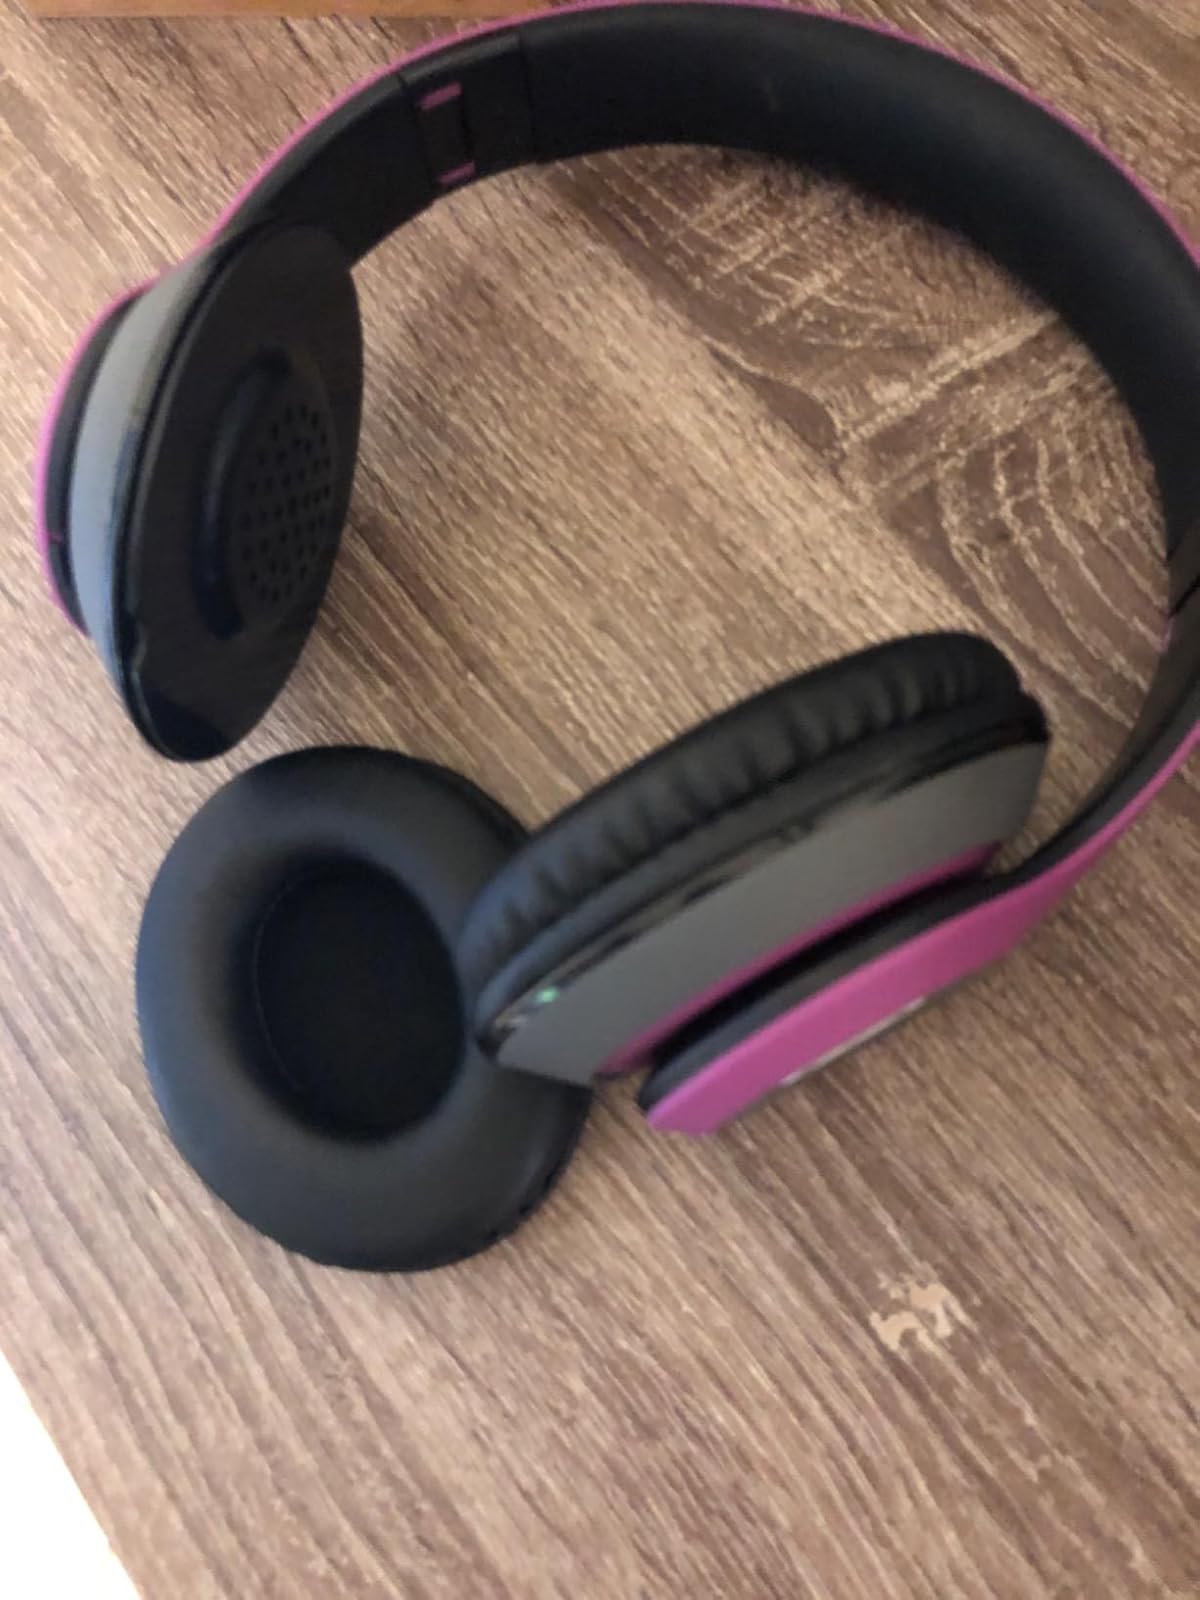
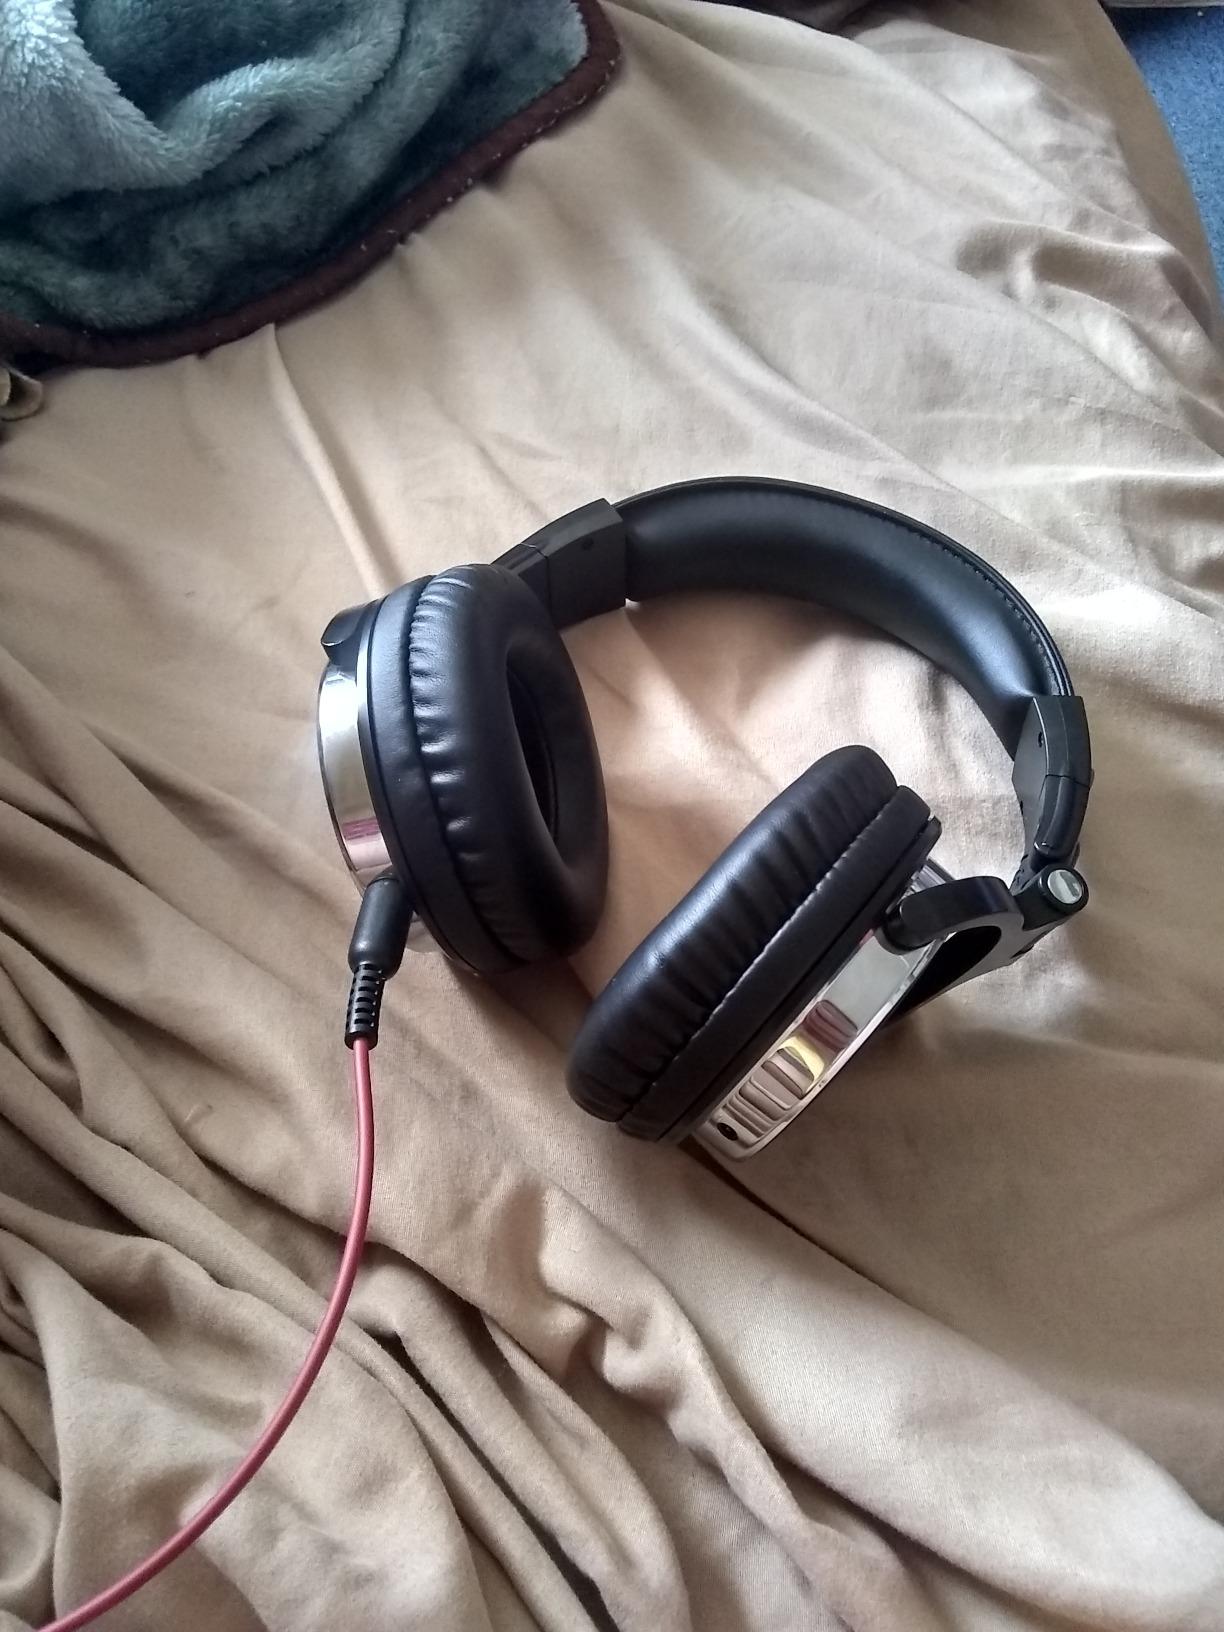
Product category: headphones
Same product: no